Carole Souter

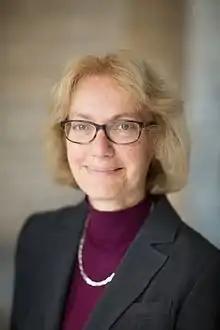
Carole Souter in September 2016

Carole Souter (née Teague, born 1957) is the current Interim Chair of Historic Royal Palaces and former Master of St Cross College, Oxford, and Chief Executive of the National Heritage Memorial Fund and Heritage Lottery Fund.